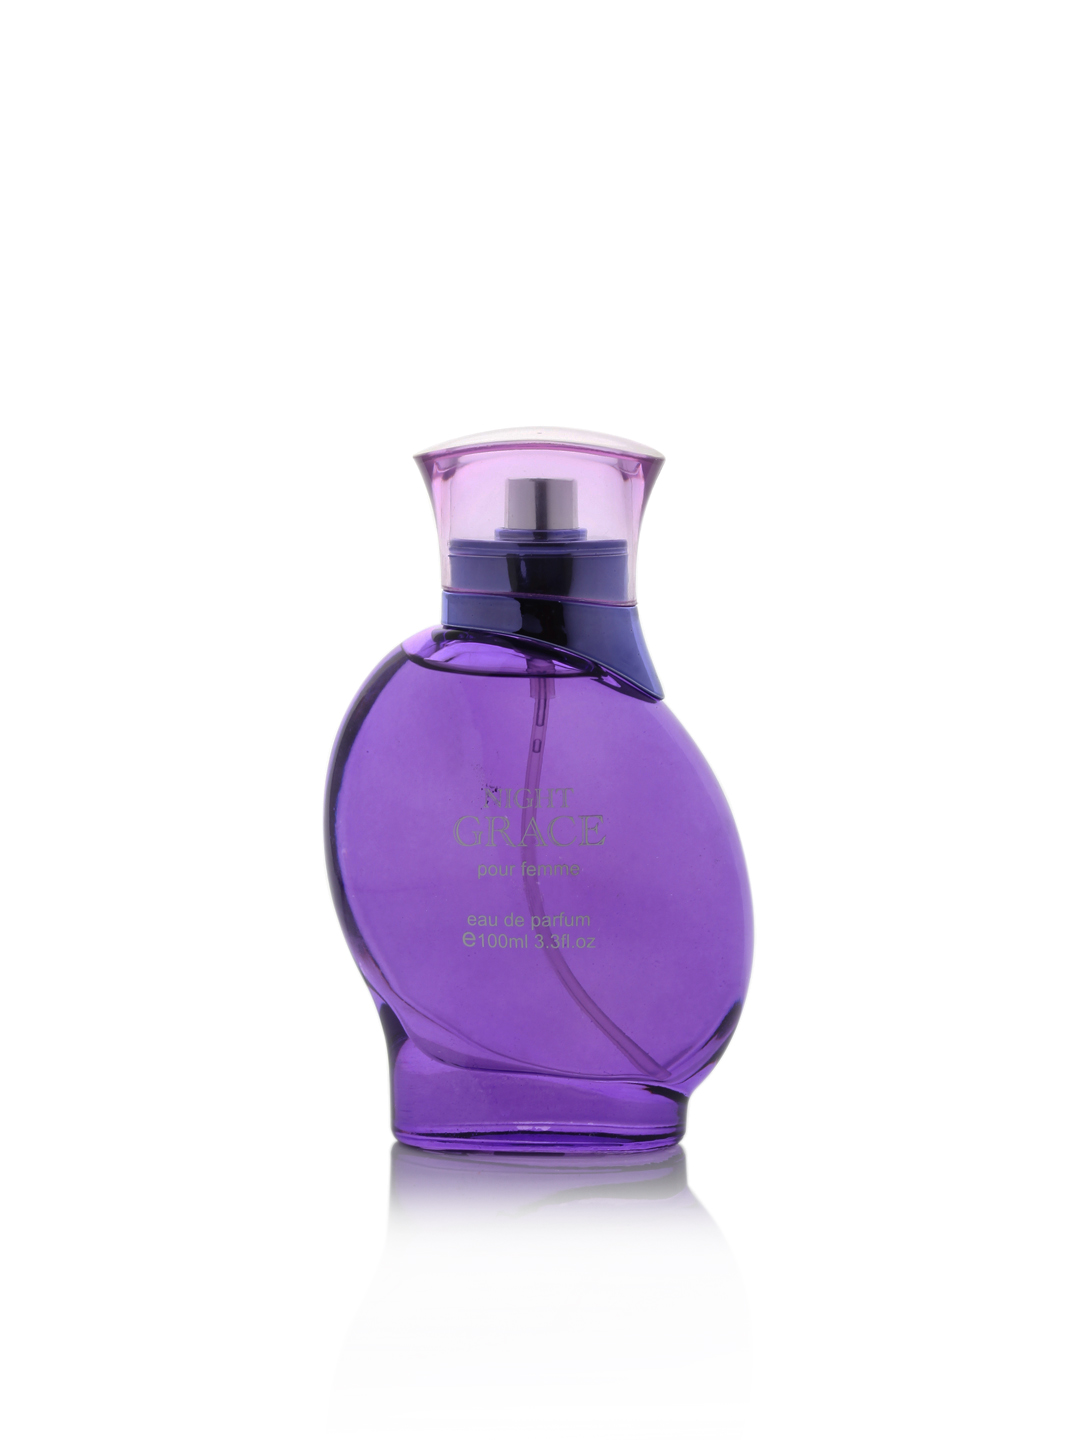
Jacques M Women Fragrances
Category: Personal Care / Fragrance / Perfume and Body Mist
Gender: Women
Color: White
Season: Spring 2017
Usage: Casual